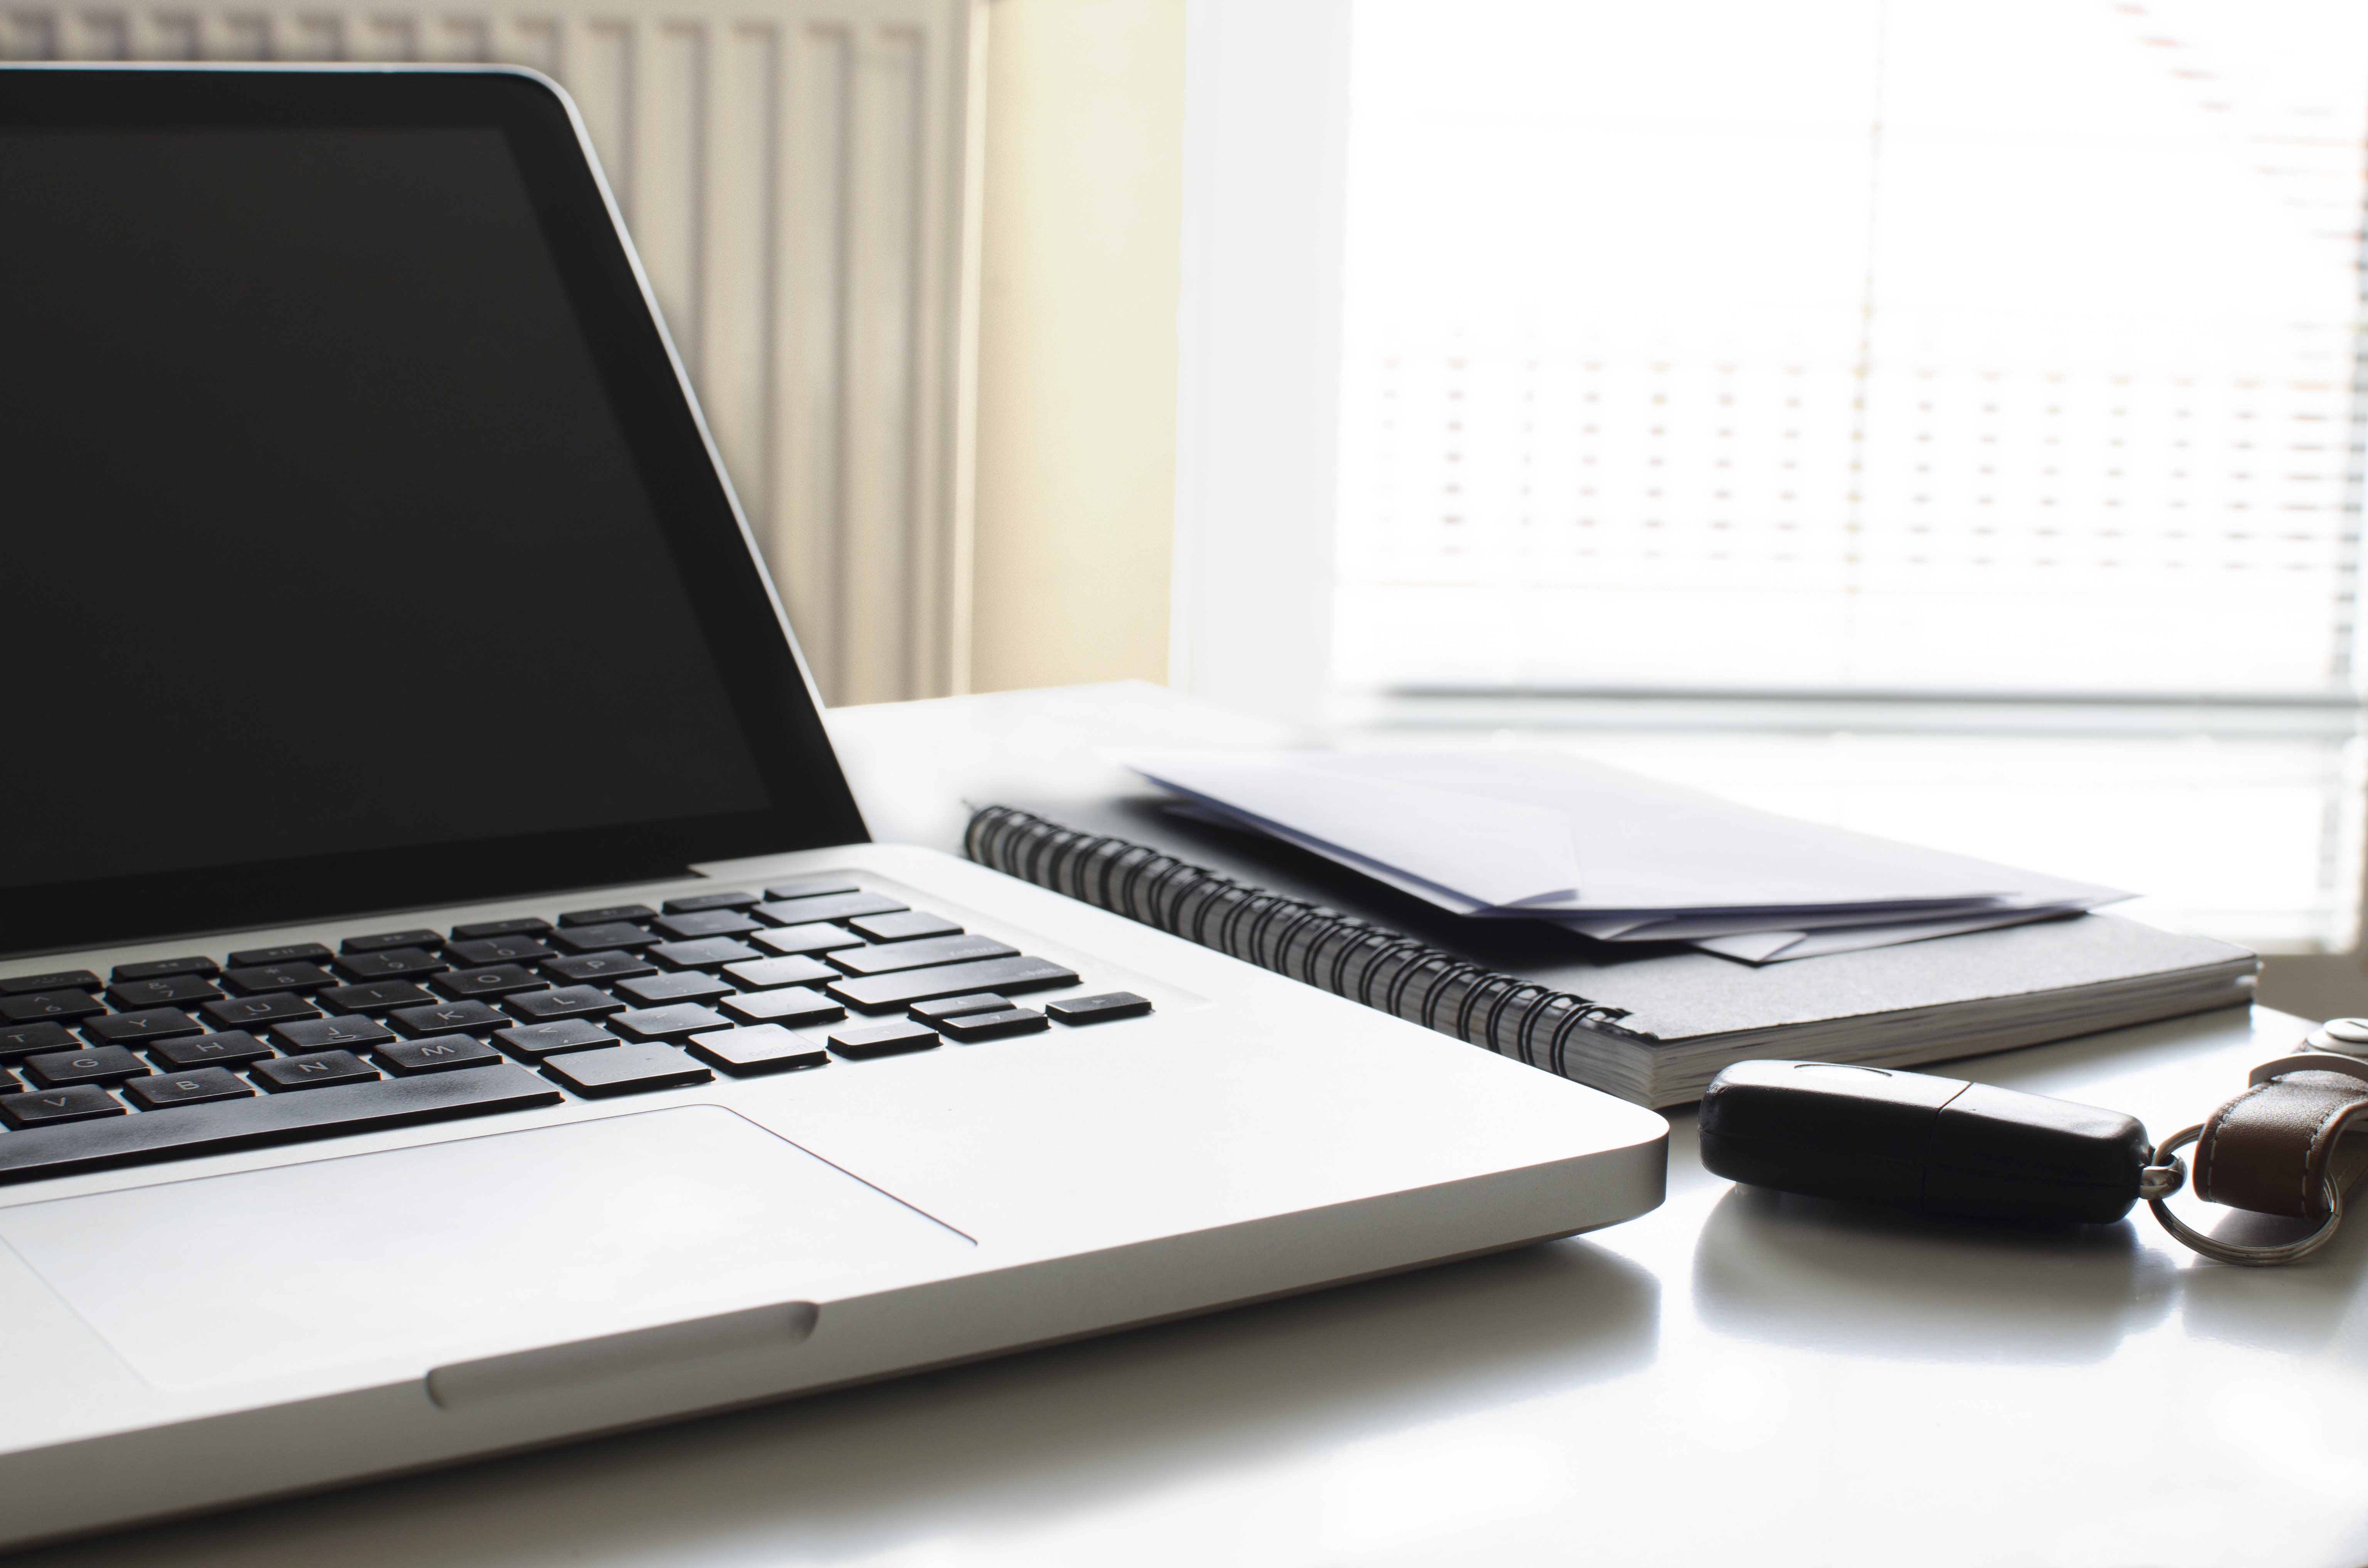
laptop, personal computer, product, electronic device, technology, computer, netbook, computer keyboard, touchpad, space bar, output device, desk, personal computer hardware, computer desk, office, gadget, office equipment, furniture, computer accessory, computer hardware, input device